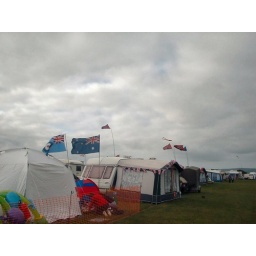
Lots of clouds in the sky